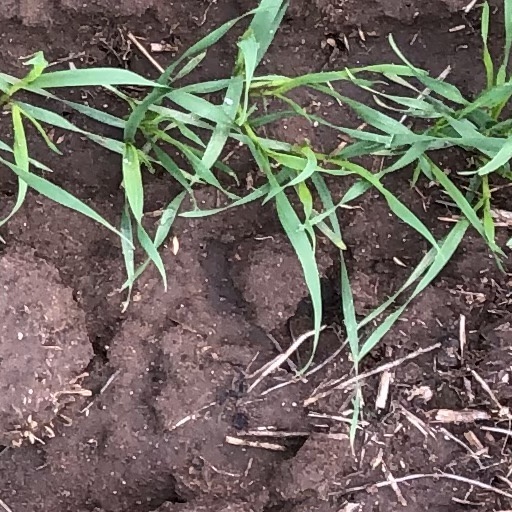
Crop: wheat